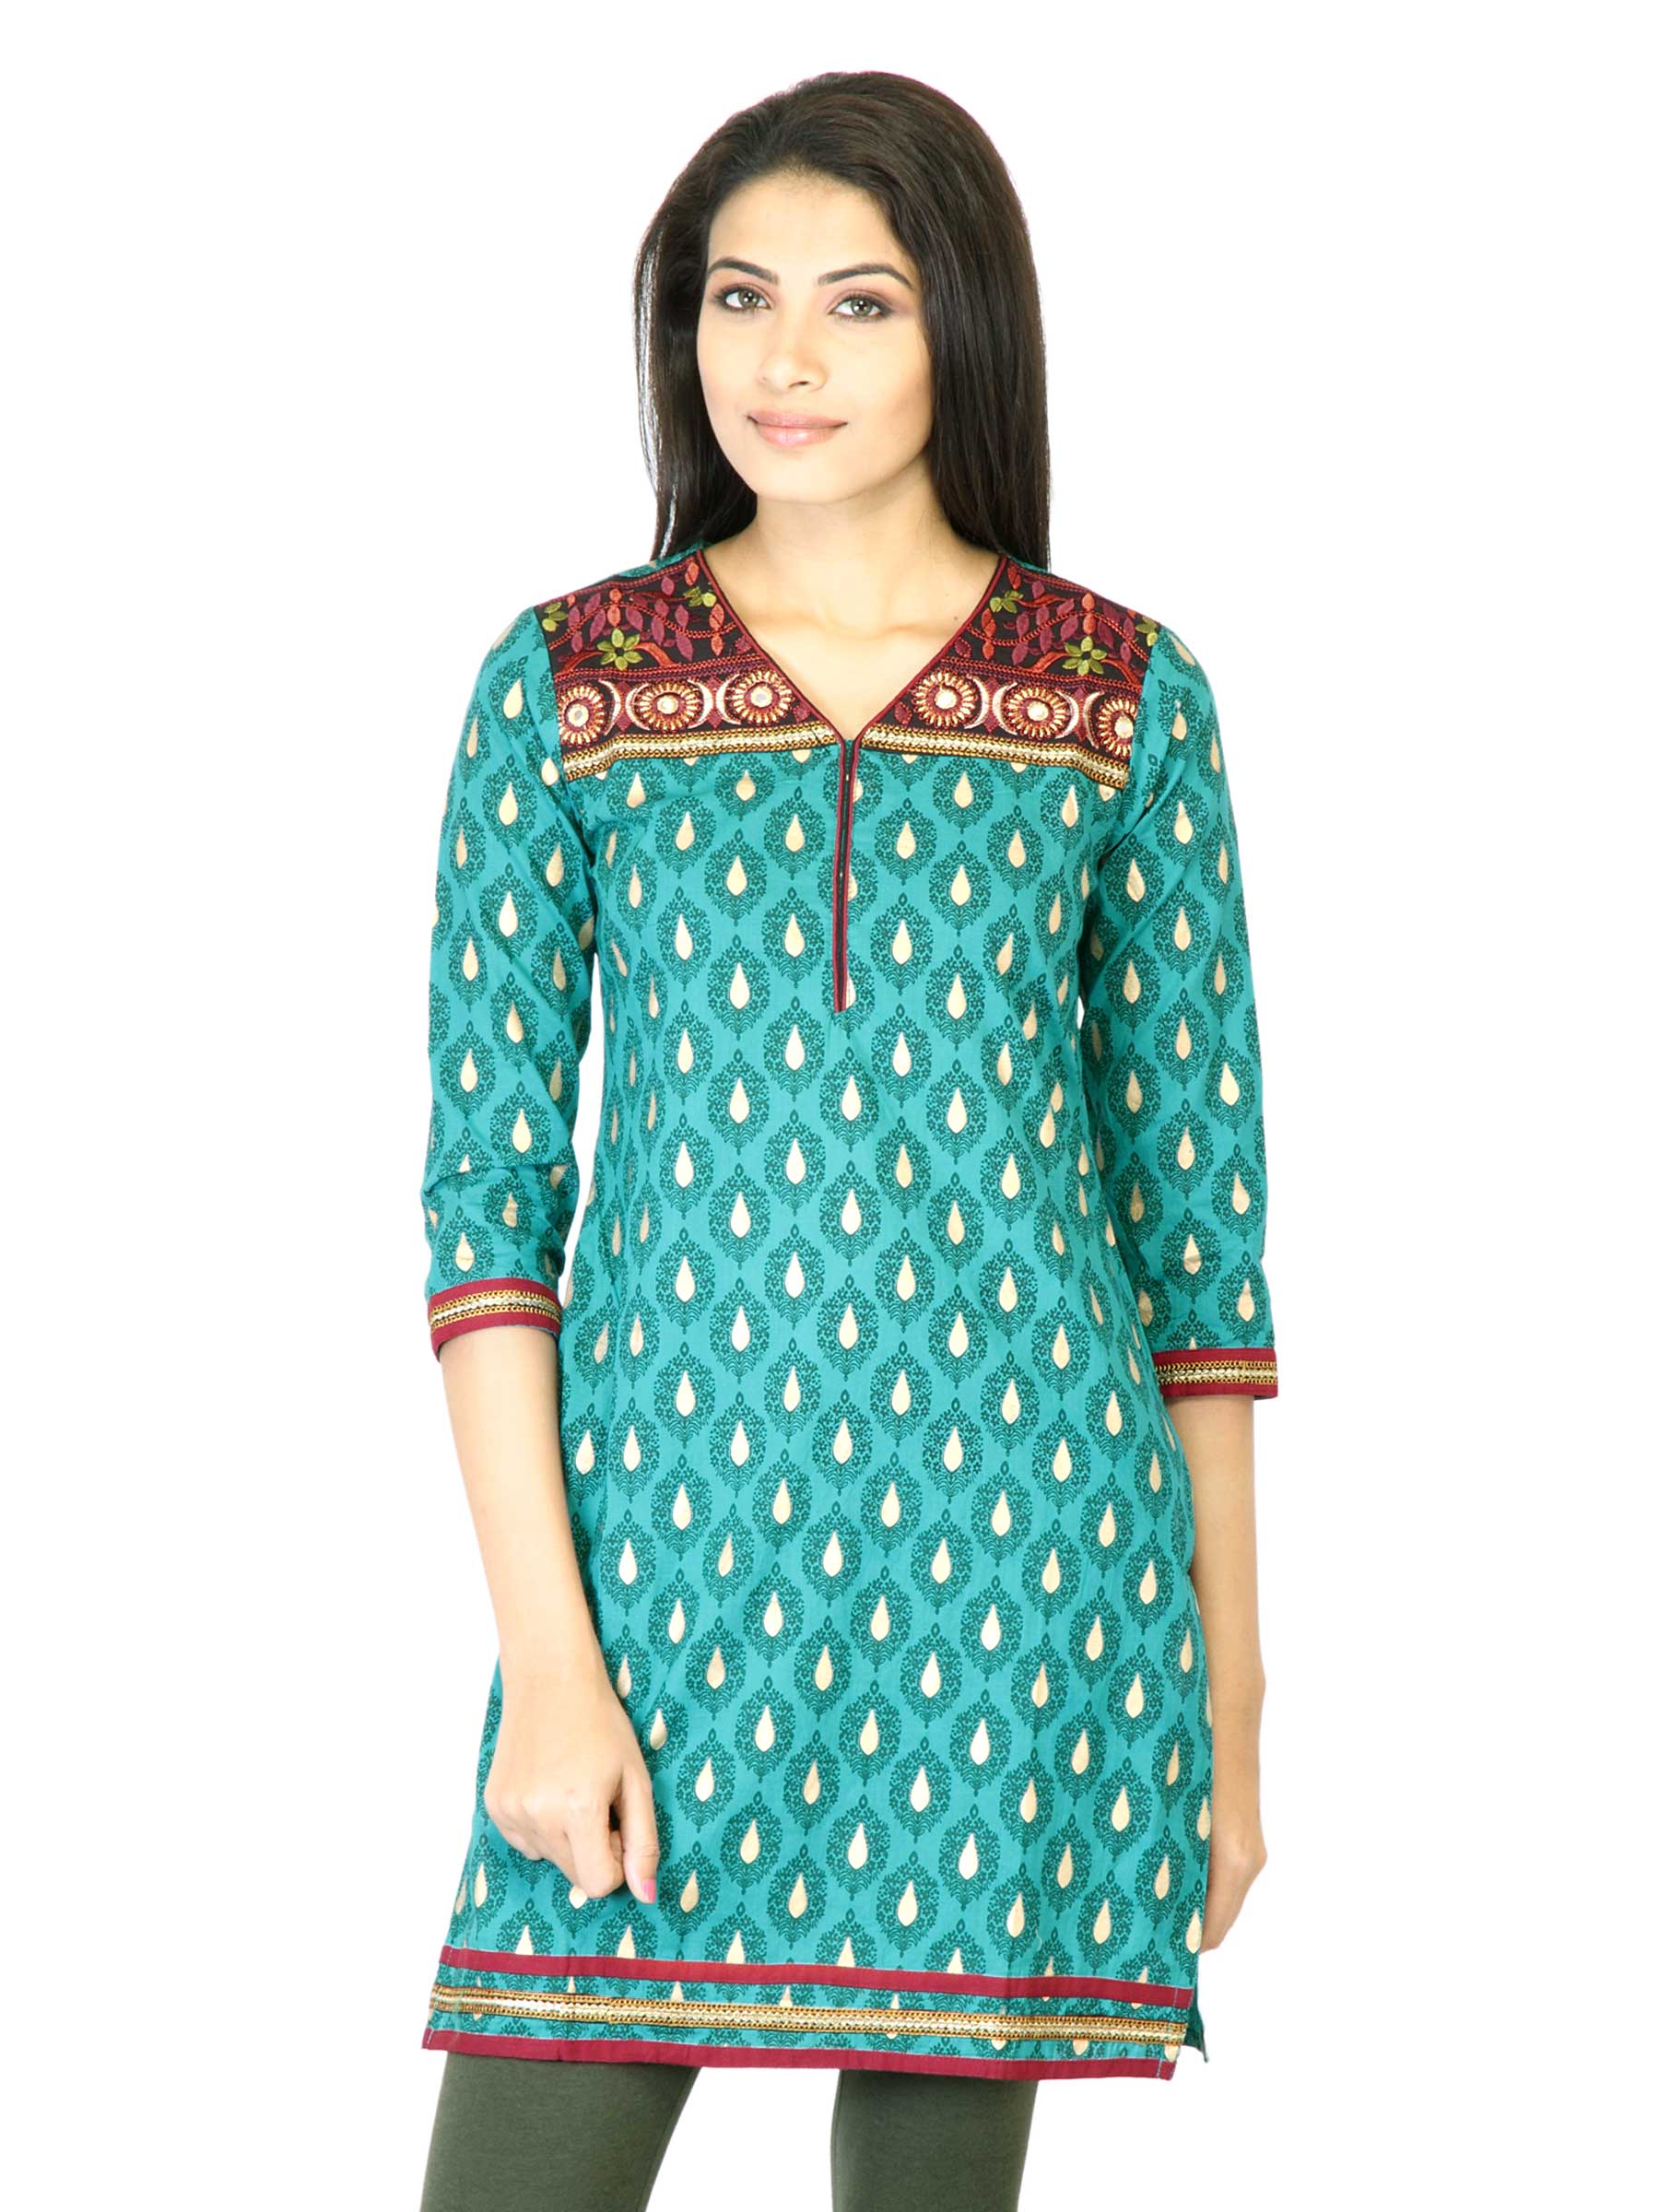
Mother Earth Women Green Printed Kurta
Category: Apparel / Topwear / Kurtas
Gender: Women
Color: Green
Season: Fall 2011
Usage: Ethnic